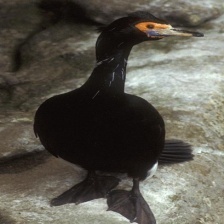
Species: RED FACED CORMORANT
Scientific name: PHALACROCORAX URILE